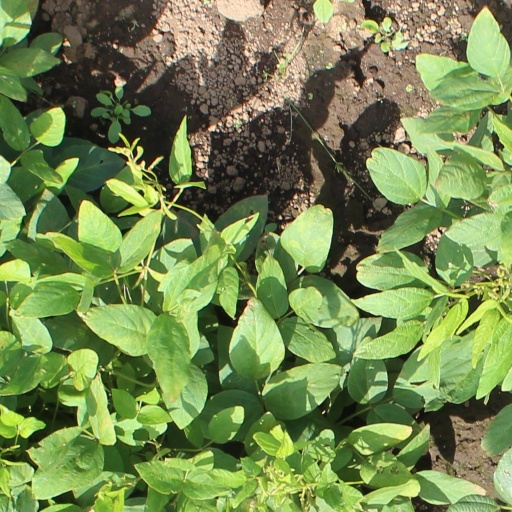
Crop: soybean